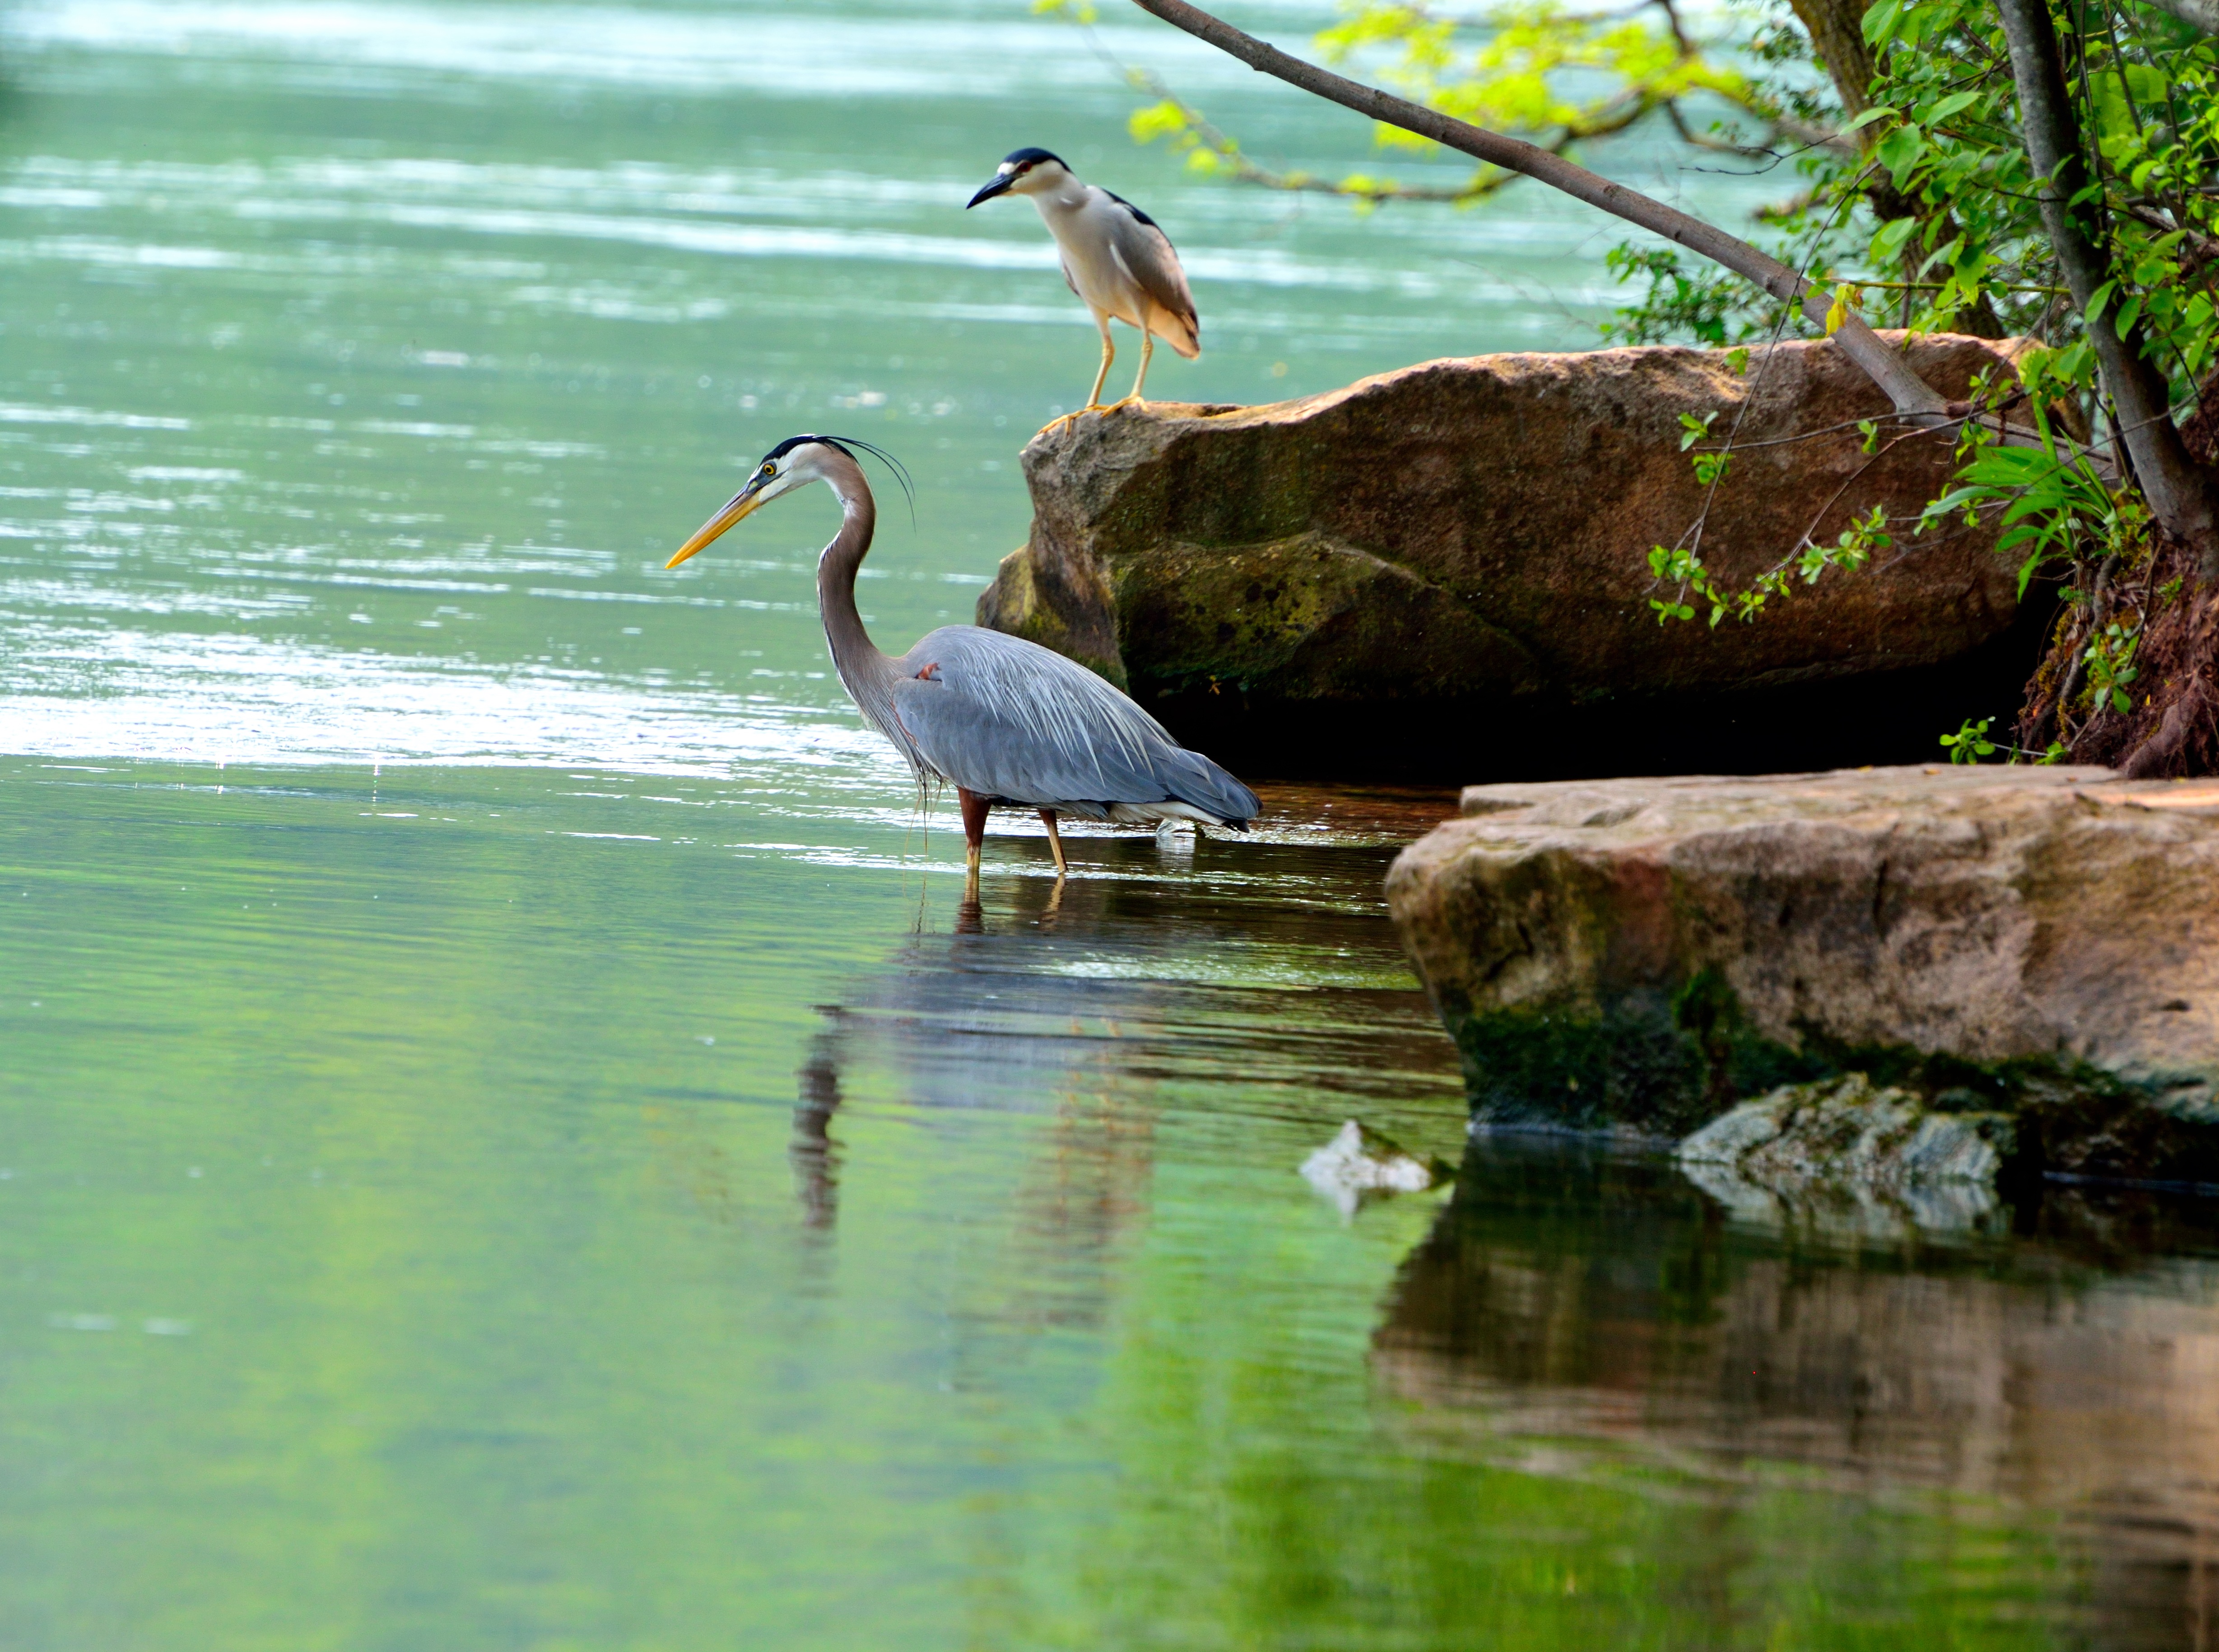
water, nature, bird, wildlife, reflection, fishing, fauna, patient, niagara river, great blue herons, wading birds